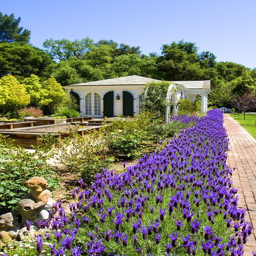
if you live in a humid climate or have poor - draining soil , consider growing lavender or lavender .